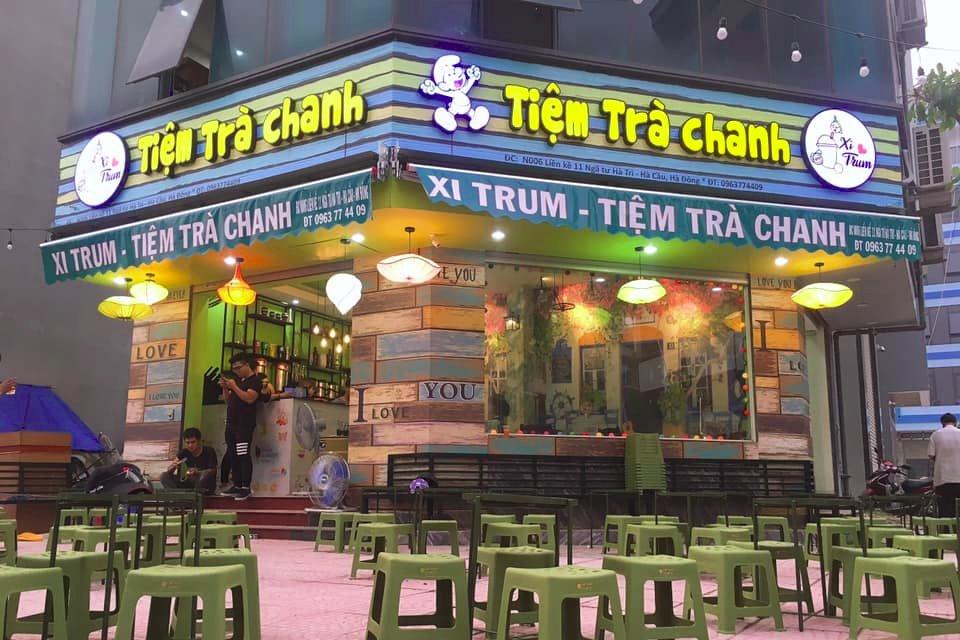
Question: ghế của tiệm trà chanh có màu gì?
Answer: màu xanh lá